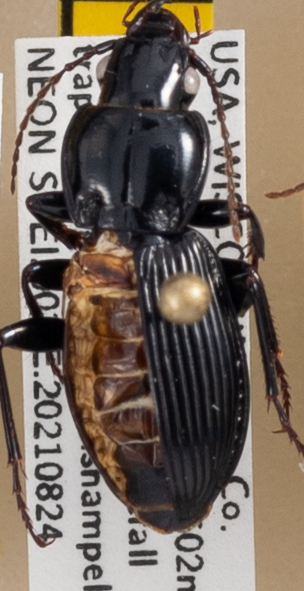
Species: Pterostichus novus
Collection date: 2021-08-24
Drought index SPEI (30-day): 0.578
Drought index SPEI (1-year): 0.144
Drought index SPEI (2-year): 1.242